Shakespeare: The Animated Tales

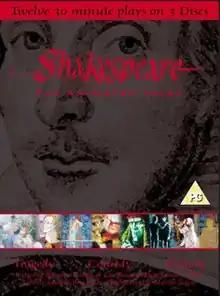
UK DVD Box-Set

Shakespeare: The Animated Tales (also known as The Animated Shakespeare) is a series of twelve half-hour animated television adaptations of the plays of William Shakespeare, originally broadcast on BBC2 and S4C between 1992 and 1994.